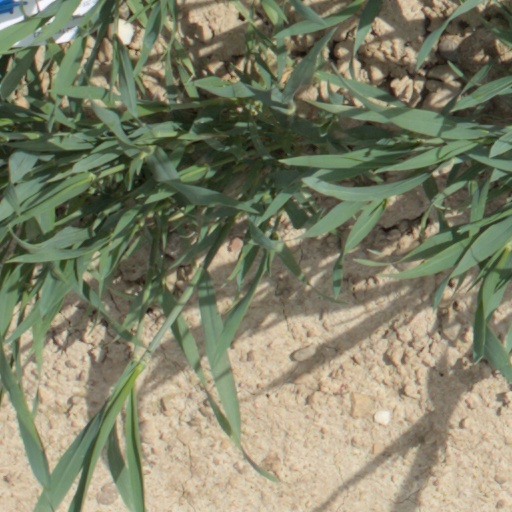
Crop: wheat